Registrar (software)

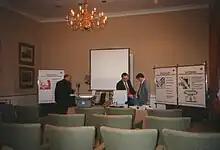
European Registrar launch at Blenheim Palace by John Matchett Limited. Rich Silton is in the middle and John Matchett is on the left. Mark Homer is the other person who was in charge of Registrar in Europe

Registrar was being used in Europe, but it was not until a distributor was appointed in 1989 that it really took off there. The distributor was John Matchetts Limited, based in Banbury, Oxfordshire, UK. Matchetts were very successful, and had over 500 clients using the Registrar software, not only in Europe but also in the Middle East.